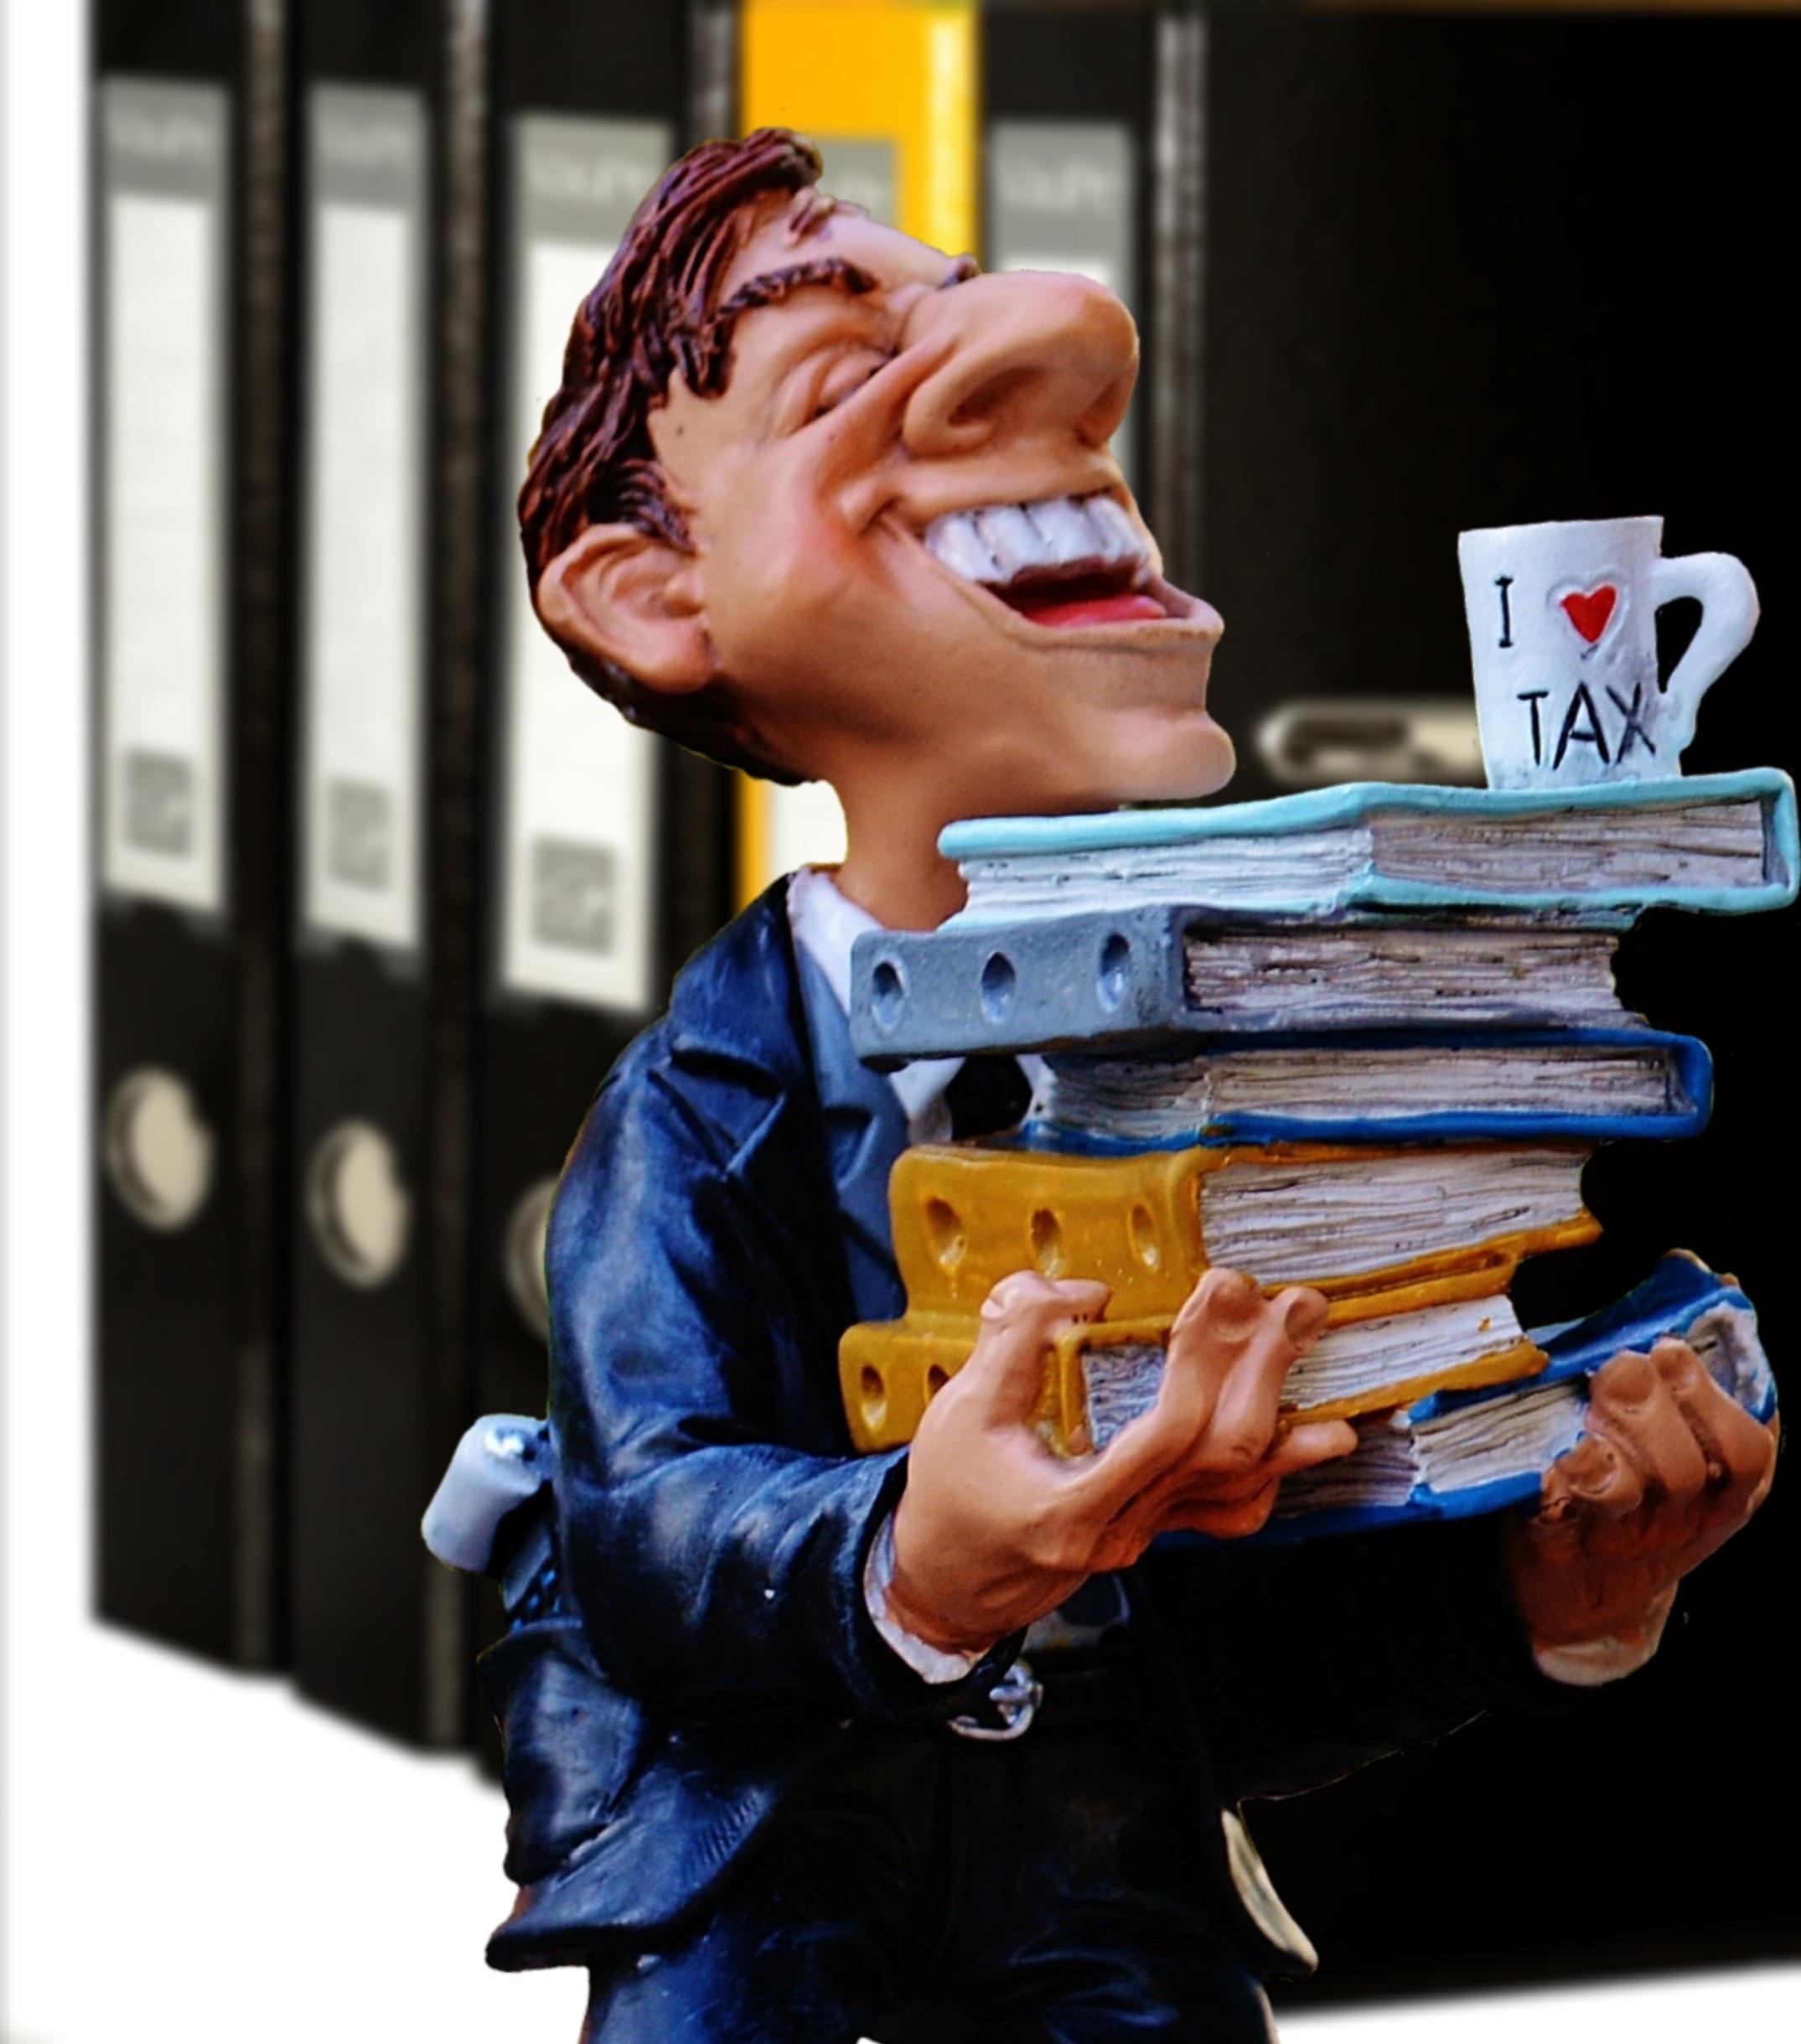
tax consultant, office, files, funny, bureaucracy, figure, taxes, papers, business, schedule, chef, work, office job